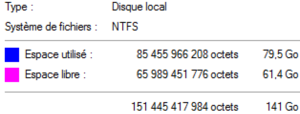
Erreur d'écriture d'unité de stockage avec Windows Vista.
En informatique, un octet est un multiplet de 8 bits codant une information. Dans ce système de codage, s'appuyant sur le système binaire, un octet permet de représenter 2⁸ nombres, soit 256 valeurs différentes. Un octet permet de coder des valeurs numériques ou jusqu'à 256 caractères différents.